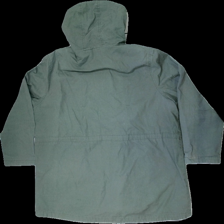
View: back
Type: Jacket
Category: Ladies
Brand: Indiska
Colors: Green
Material: 100% cotton
Cut: Regular
Size: XL
Season: All
Stains: Minor
Damage: small stain
Damage location: middle center
Damage 2: stains on pocket
Damage 2 location: bottom left
Price range: <50
Recommended usage: Recycle
Description: Green canvas jacket from Indiska. Size XL.